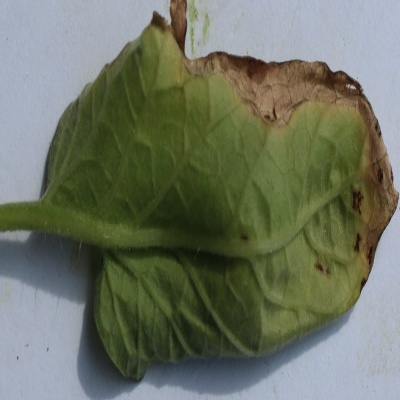
Crop: Tomato
Condition: leaf blight